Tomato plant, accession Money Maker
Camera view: horizontal (90 deg, fisheye); turntable rotation: 300 degrees
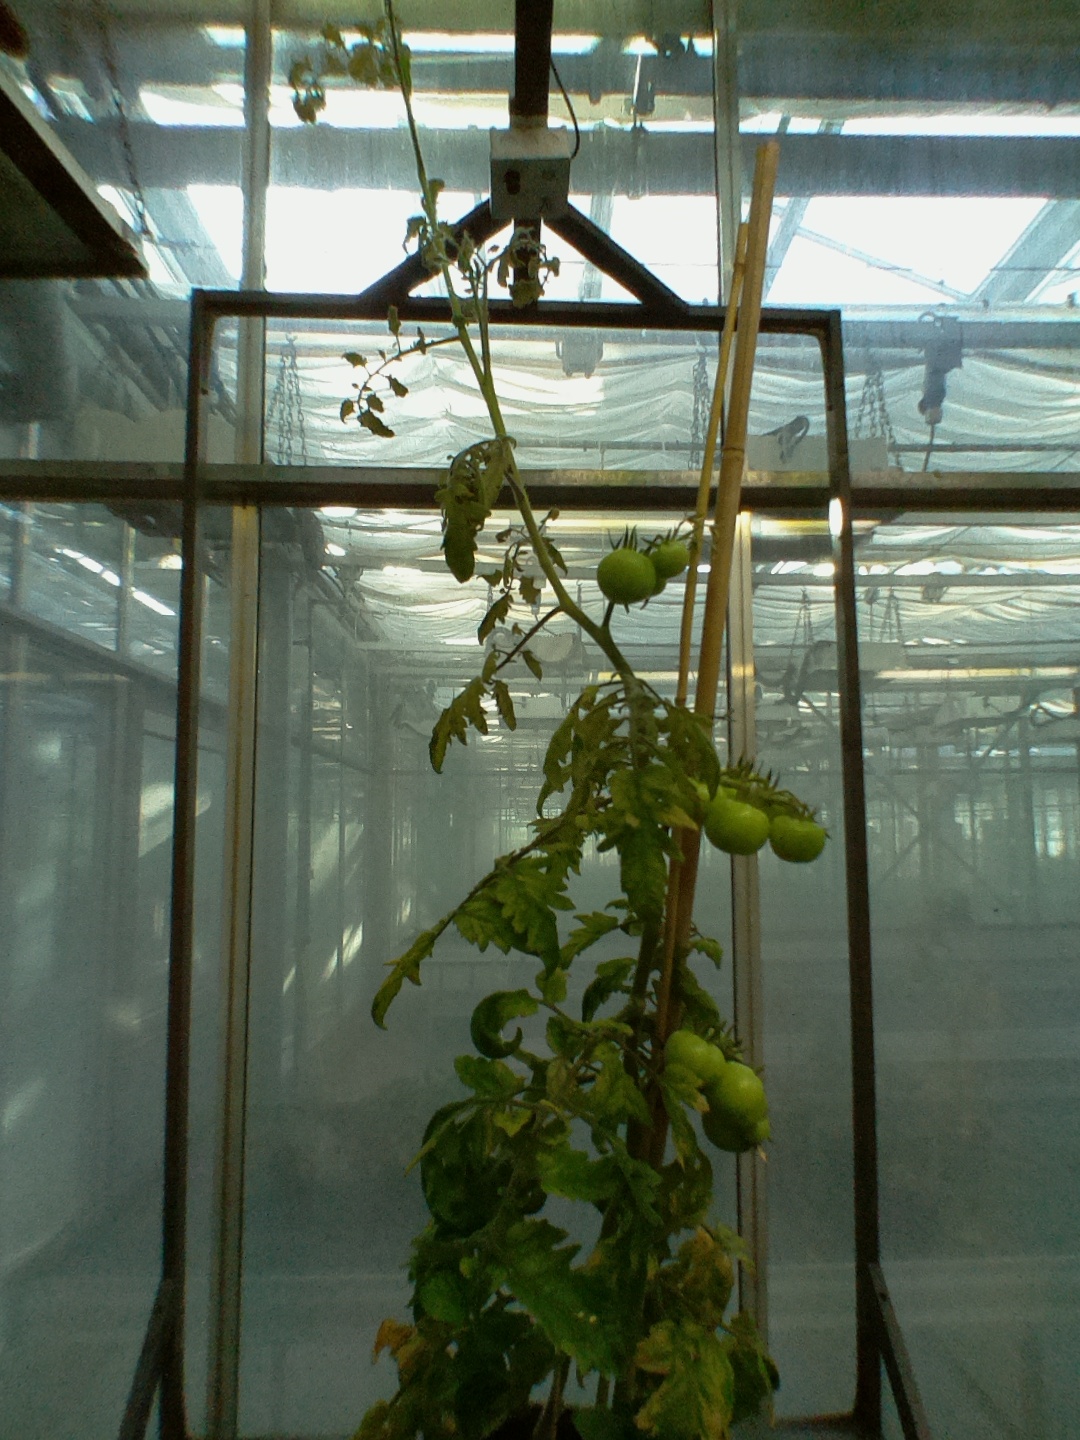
BBCH growth stage 79: 90% -100% of final fruit size